Étienne Marie Antoine Champion de Nansouty

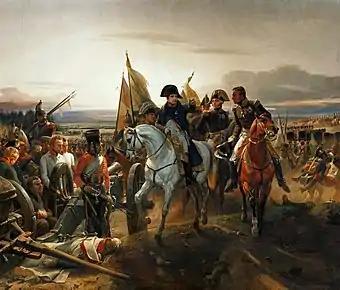
Napoleon giving orders for an attack at the Battle of Friedland. General Nansouty had an important role during this battle and is honoured by being depicted alongside the Emperor (on his left) in this painting by Horace Vernet.

Arriving with his corps at Friedland on 13 June after nightfall, Lannes found the position already occupied by Russian forces. Very early on 14 June, Lannes intrepidly attacked with an almost symbolic force (between 11,000 and 13,500 men) against the might of a massed enemy army of 85,000. His goal was to prevent the enemy from crossing the Alle and to give Napoleon enough time to arrive with the remainder of his forces. Nansouty's division arrived on the field of battle at Friedland after the first engagements and was directed towards the strategic village of Heinrichsdorf. This village needed to be held, as it protected Lannes's communications with the rest of Napoleon's army. Grouchy also directed his dragoon division towards the village and was shocked to find it in enemy hands and Nansouty's men retreating at a trot, without even attempting to contain the enemy or to cover the route that represented the corps' communication line. In fact, Nansouty had arrived not long before and had been instructed to place himself at Heinrichsdorf, without further instructions and without being informed of what was happening on the right. As Russian infantry and cavalry were boldly pressing him, he became concerned with his own lines of communication and thus ordered his men back, to avoid being cut off.